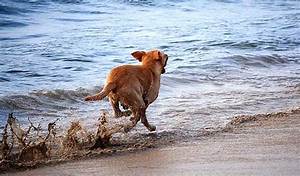
Label: dog